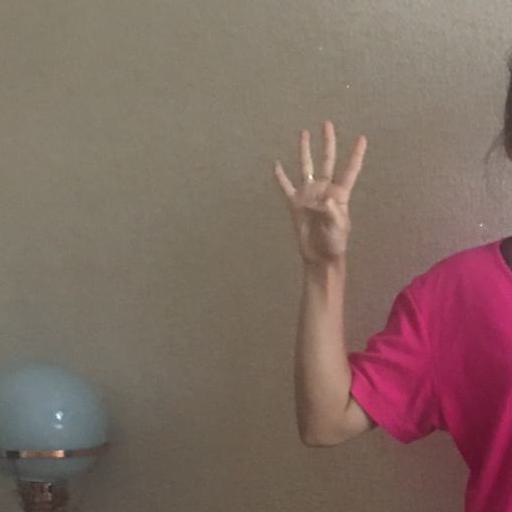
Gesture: four